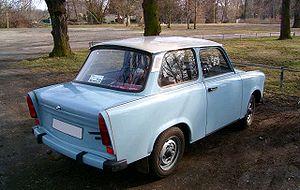
La Trabant 601 est une automobile fabriquée entre 1964 et 1990 par l’entreprise d’État est-allemande VEB Sachsenring Automobilwerk Zwickau. Symbole de la République démocratique allemande, la Trabant est aujourd’hui une voiture culte en Allemagne, au même titre que la Volkswagen Coccinelle, la Fiat 500, l’Austin Mini ou encore la Citroën 2CV.